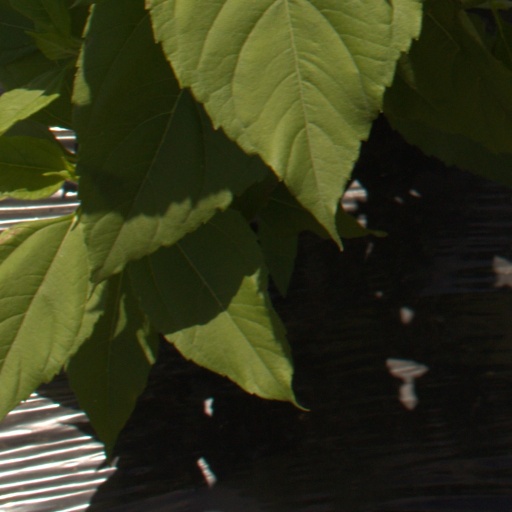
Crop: Jerusalem artichoke